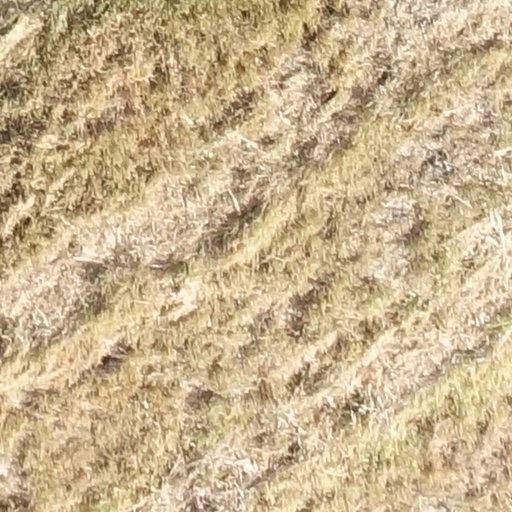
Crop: sorghum